Buzău

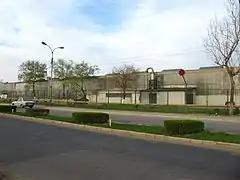
Ductil steel wire factory

Other facilities were located in other parts of the city, such as the Contactors Enterprise, in the north-east, and the Plastic Works (after 1990, "Romcarbon S.A.") in the north.